Taylor's Corner

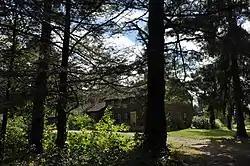

Taylor's Corner is a historic house at 880 Connecticut Route 171 in Woodstock, Connecticut. Dating to the 18th century, it is a well-preserved local example of vernacular colonial and Federal architecture. It was listed on the National Register of Historic Places in 1989. It operated as a bed and breakfast inn until 2020 when it was sold and became a private residence once again.